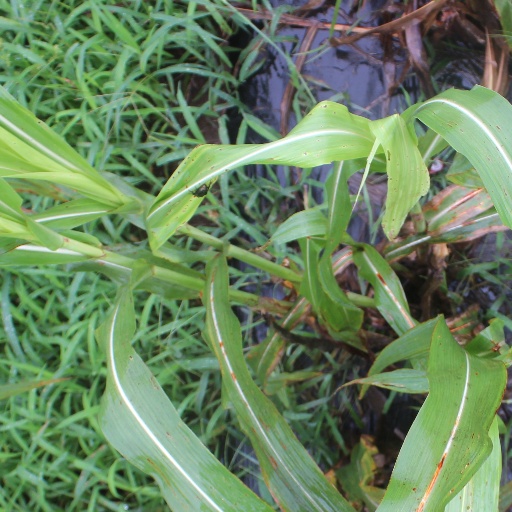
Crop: sorghum